French and Indian War

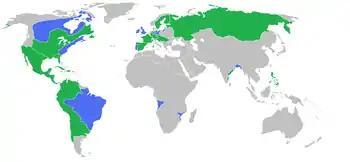
Belligerents during the Seven Years' War. Canadians and Europeans view the French and Indian War as a theater of the Seven Years' War, while Americans view it a separate conflict.

In British America, wars were often named after the sitting British monarch, such as King William's War or Queen Anne's War. There had already been a King George's War in the 1740s during the reign of King George II, so British colonists named this conflict after their opponents, and it became known as the "French and Indian War". This continues as the standard name for the war in the United States, although indigenous peoples fought on both sides of the conflict. It also led into the Seven Years' War overseas, a much larger conflict between France and Great Britain that did not involve the American colonies; some historians make a connection between the French and Indian War and the Seven Years' War overseas, but most residents of the United States consider them as two separate conflicts—only one of which involved the American colonies, and American historians generally use the traditional name. Less frequently used names for the war include the "Fourth Intercolonial War" and the "Great War for the Empire".